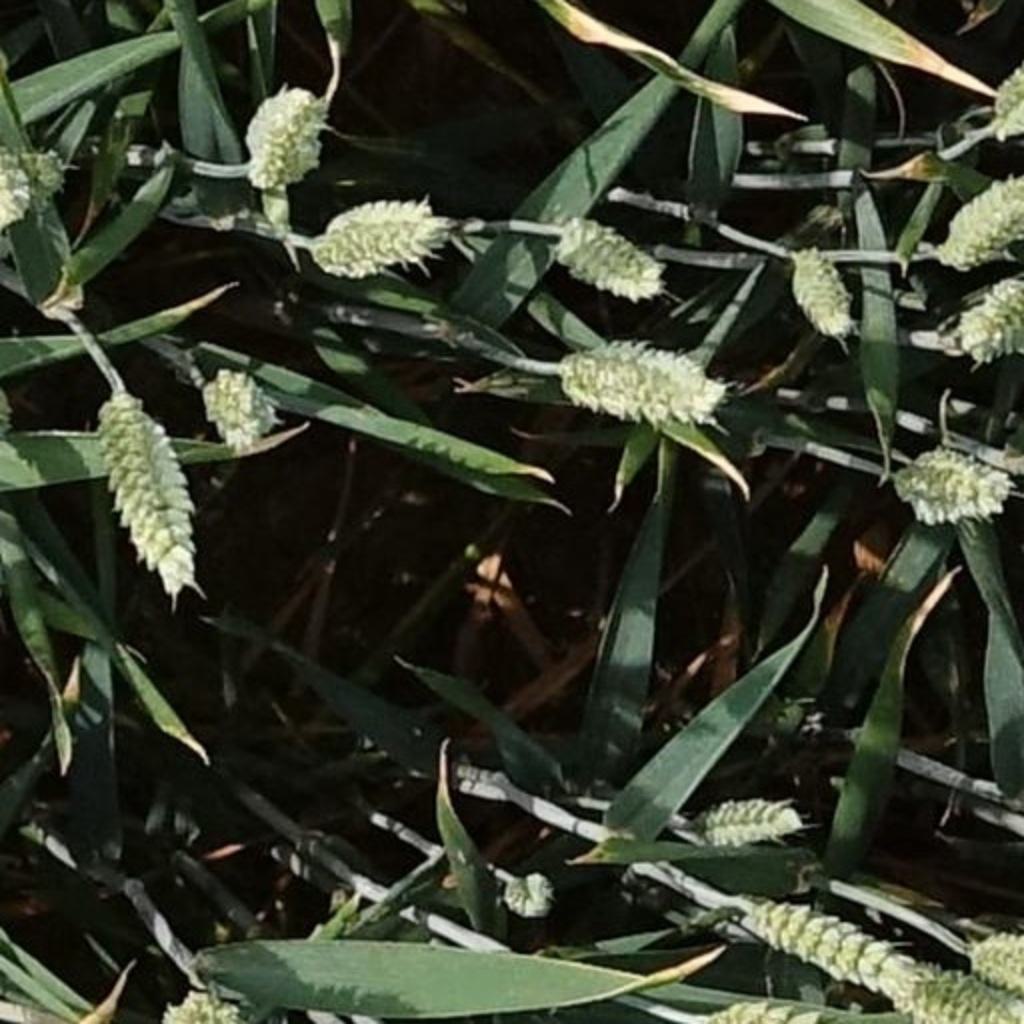
Country: France
Location: Mons
Wheat development stage: Filling